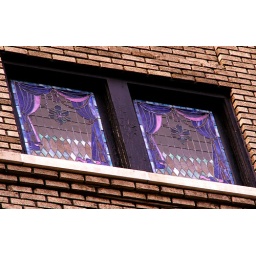
Stained glass windows in a building in Elizabeth, NJ